Bible translations

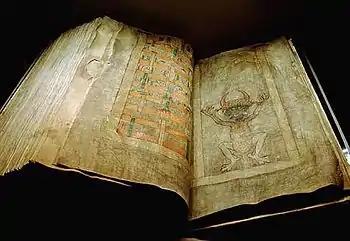
The Codex Gigas from the 13th century, held at the Royal Library in Sweden

When ancient scribes copied earlier books, they wrote notes on the margins of the page ("marginal glosses") to correct their text—especially if a scribe accidentally omitted a word or line—and to comment about the text. When later scribes were copying the copy, they were sometimes uncertain if a note was intended to be included as part of the text. See textual criticism. Over time, different regions evolved different versions, each with its own assemblage of omissions, additions, and variants (mostly in orthography).